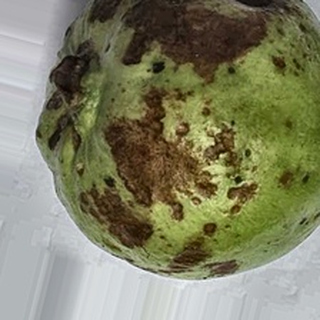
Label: guava_anthracnose